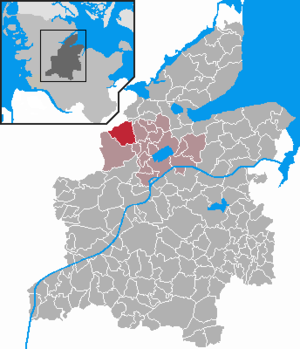
Brekendorf
Kort
Brekendorf er en kommune og en by i det nordlige Tyskland, beliggende i Amt Hüttener Berge i den østlige del af Kreis Rendsborg-Egernførde. Kreis Rendsborg-Egernførde ligger i den centrale del af delstaten Slesvig-Holsten.